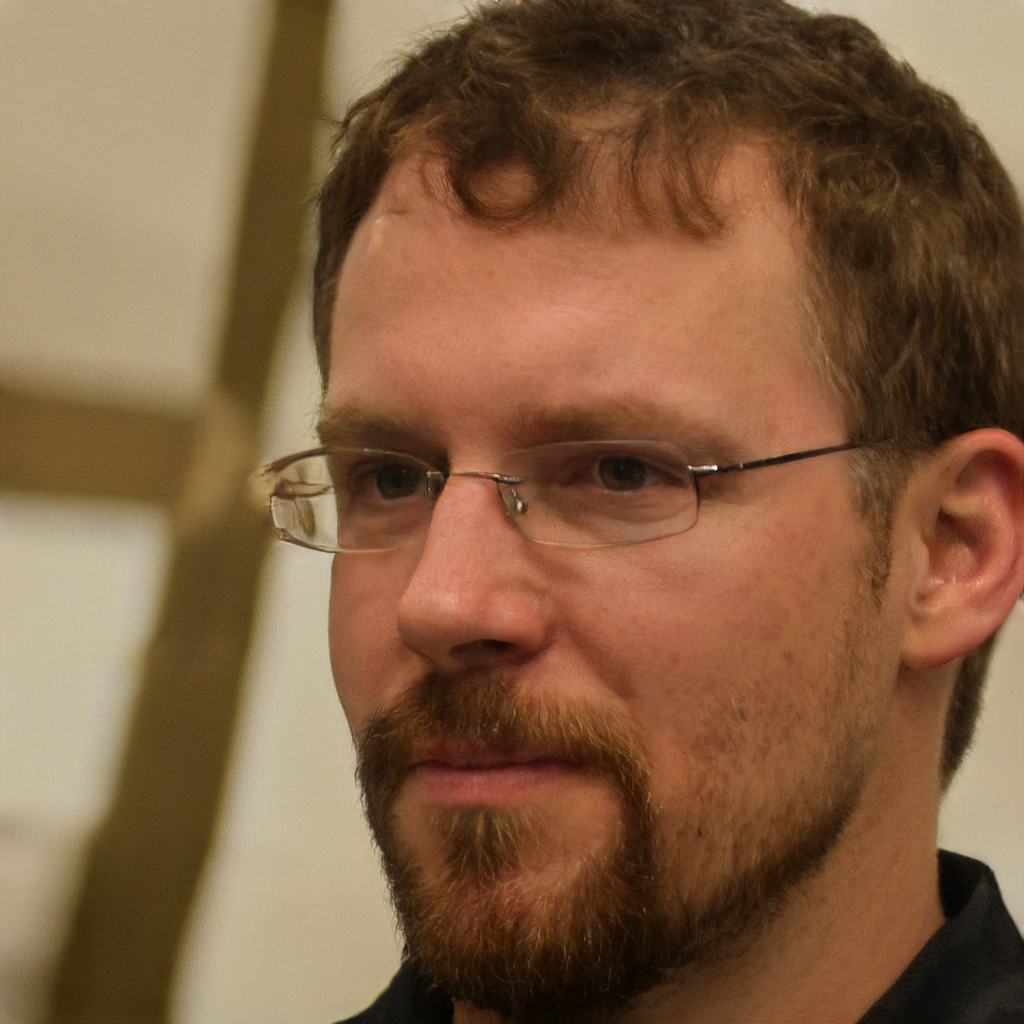
Gender: Male